São Paulo

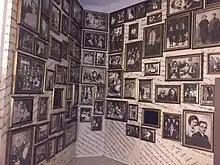
Photos of Jewish immigrants at the Jewish Immigration Memorial in Bom Retiro

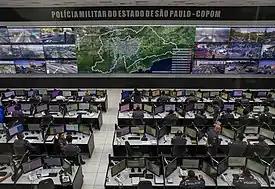
Tactical operations center of the Military Police of São Paulo State in São Paulo

São Paulo features a humid subtropical climate (Köppen: "Cwa", Trewartha: "Cwal"). In summer (January through March), the mean low temperature is about and the mean high temperatures is near . In winter, temperatures tend to range between . The record high temperature was on 17 October 2014 and the lowest on 25 June 1918. The Tropic of Capricorn, at about 23°27' S, passes through north of São Paulo and roughly marks the boundary between the tropical and temperate areas of South America. Because of its elevation, however, São Paulo experiences a more temperate climate. The summer is warm and rainy. Autumn and spring are transitional seasons. Winter is mild, but still the coldest season, with cloudiness around town and frequent polar air masses. Frosts occur sporadically in regions further away from the center, in some winters throughout the city.